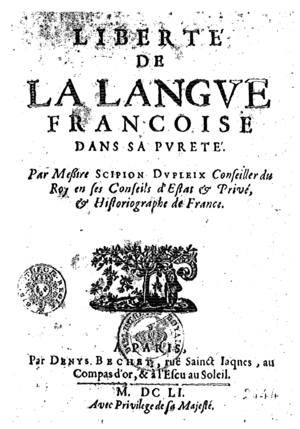
Liberté de la langue françoise dans sa pureté / par messire Scipion Dupleix (1569-1661). Editeur
La règle de proximité est un accord grammatical qui consiste à accorder le genre et éventuellement le nombre de l’adjectif avec le plus proche des noms qu’il qualifie, et le verbe avec le plus proche des chefs des groupes coordonnés formant son sujet. Elle se rencontre en grec ancien et en latin, de même qu’en ancien français, et dans les autres langues romanes. En français, elle a été peu à peu reléguée au statut d’exception, tandis que le masculin s’impose dans l’accord du genre ; elle fournit aujourd’hui la matière de propositions de réforme de l’accord de l’adjectif pour ceux qui y voient un outil de promotion de l’égalité entre femmes et hommes.